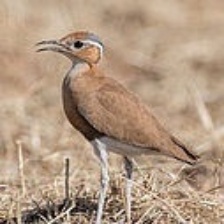
Species: BURCHELLS COURSER
Scientific name: CURSORIUS RUFUS